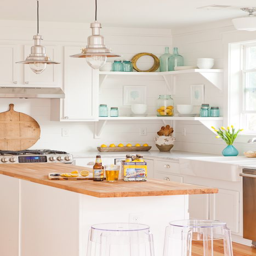
it was such a joy creating this beach house for a lovely family of five eager to return to their roots .